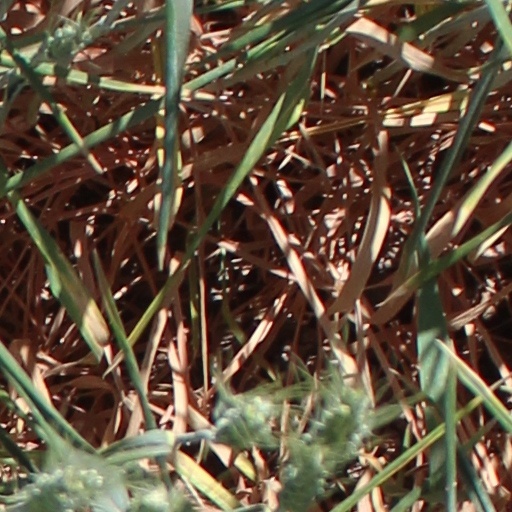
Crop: wheat